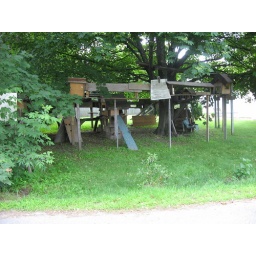
some random giant cat house we found in Waterville